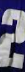
Number: 2